Camille Saint-Saëns

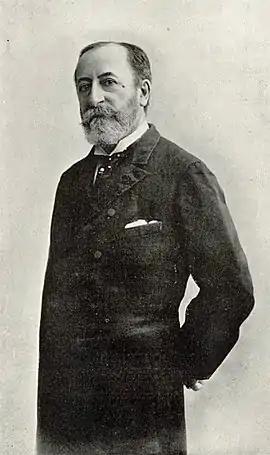

Charles-Camille Saint-Saëns (9October 183516 December 1921) was a French composer, organist, conductor and pianist of the Romantic era. His best-known works include Introduction and Rondo Capriccioso (1863), the Second Piano Concerto (1868), the First Cello Concerto (1872), "Danse macabre" (1874), the opera "Samson and Delilah" (1877), the Third Violin Concerto (1880), the Third ("Organ") Symphony (1886) and "The Carnival of the Animals" (1886).